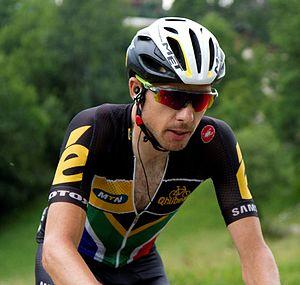
Jacques Janse van Rensburg, né le 6 septembre 1987 à Springs, est un coureur cycliste sud-africain, professionnel entre 2006 et 2019. Il n'a aucun lien de parenté avec Reinardt Janse van Rensburg.